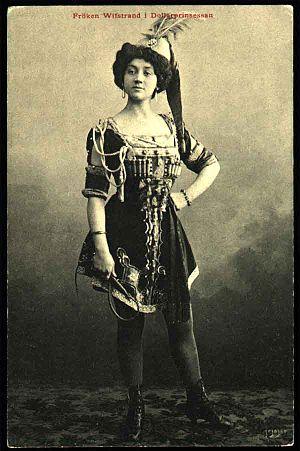
Siri Naïma Matilda Wifstrand, née le 4 septembre 1890 à Stockholm, décédée le 23 octobre 1968 à Stockholm, est une chanteuse d'opéra, actrice, compositrice et metteuse en scène suédoise.